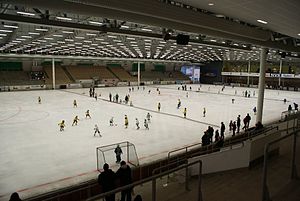
Västerås / Sport
Västerås SK Bandy spiller i ABB Arena Syd
"Västerås er en svensk by i Västmanland samt hovedby i Västerås kommune, residensby i Västmanlands län og biskopsæde i Västerås Stift. Tidligere hed byen Westra Aros, hvor ""Westra"" betyder ""Vestlige"" og ""Aros"" betyder udmunding og henviser til Svartåns udløb i søen Mälaren. Östra Aros lå ved Fyrisåns udløb i Mälaren, og var det nuværende Gamla Uppsalas havneby.